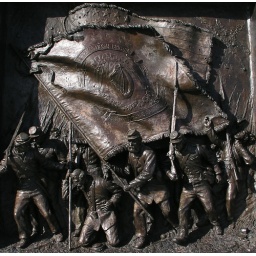
The monument stands at the entrance to the observation tower near the end of Bloody Lane.  April 15, 2008 - P4150043